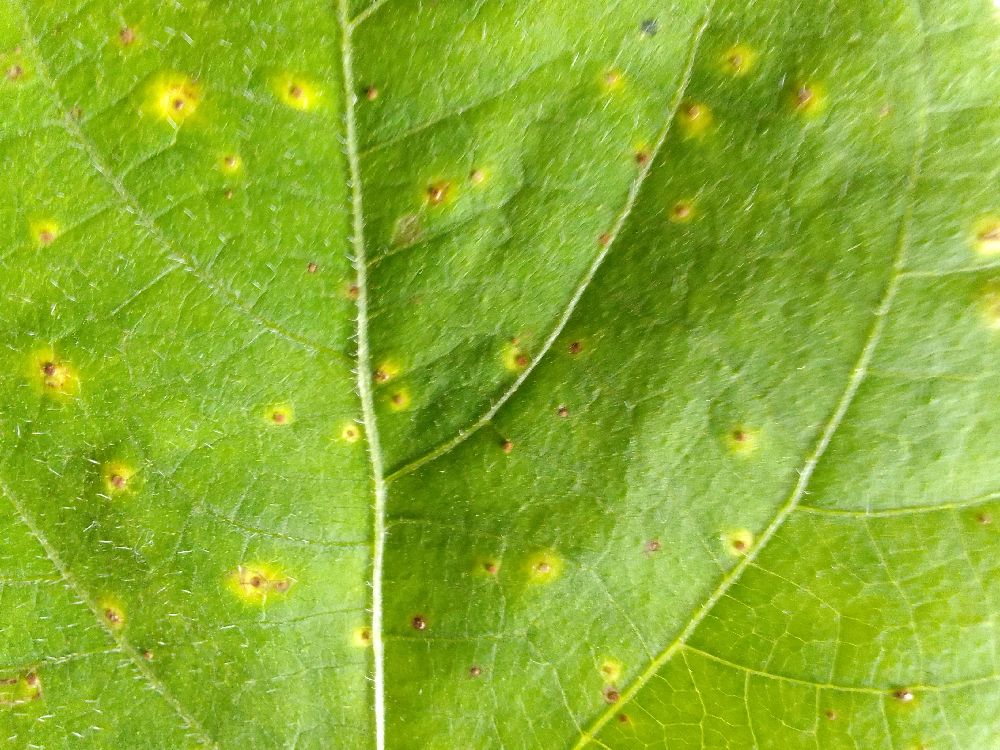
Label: rust